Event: Nepal Earthquake
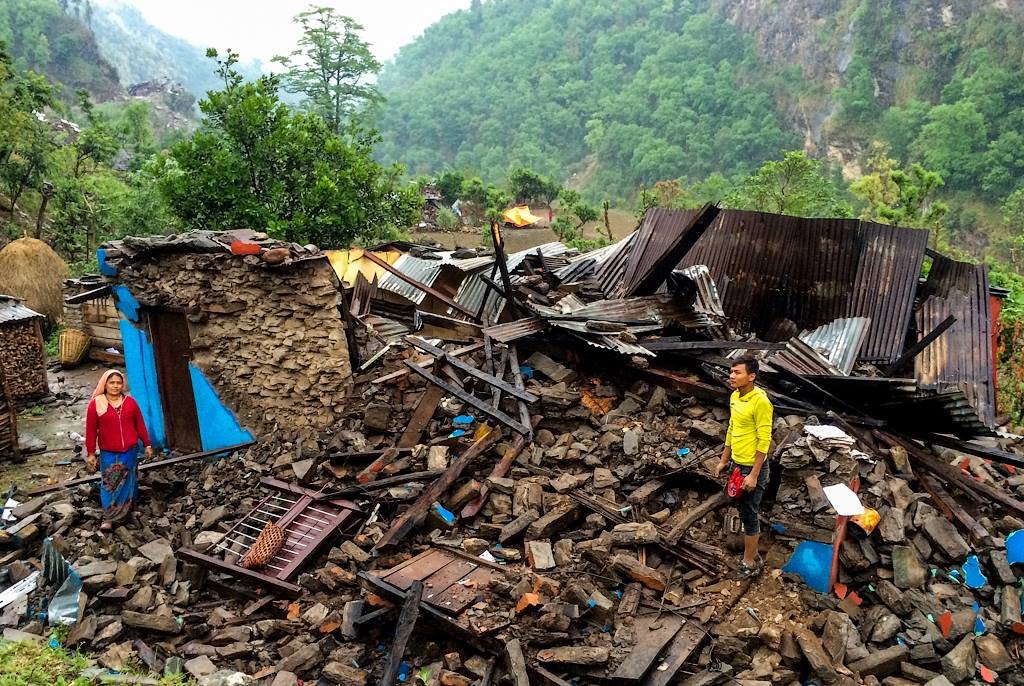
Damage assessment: damage